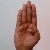
The image shows a hand gesture representing the letter 'B' in Indian Sign Language.